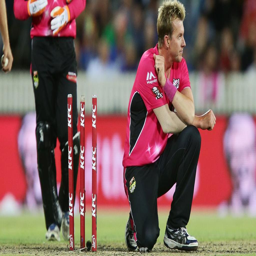
cricket player retired from professional cricket after the final loss .